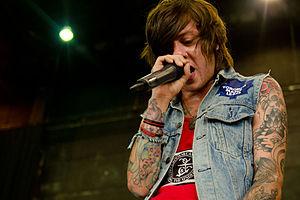
Breathe Carolina est un groupe d'electropop américain, originaire de Denver, dans le Colorado. Le groupe est composé de David Schmitt, et Tommy Cooperman. Ils ont réalisé quatre albums, six EP et quatre clips. Leur dernier album studio Savages est sorti le 15 avril 2014.